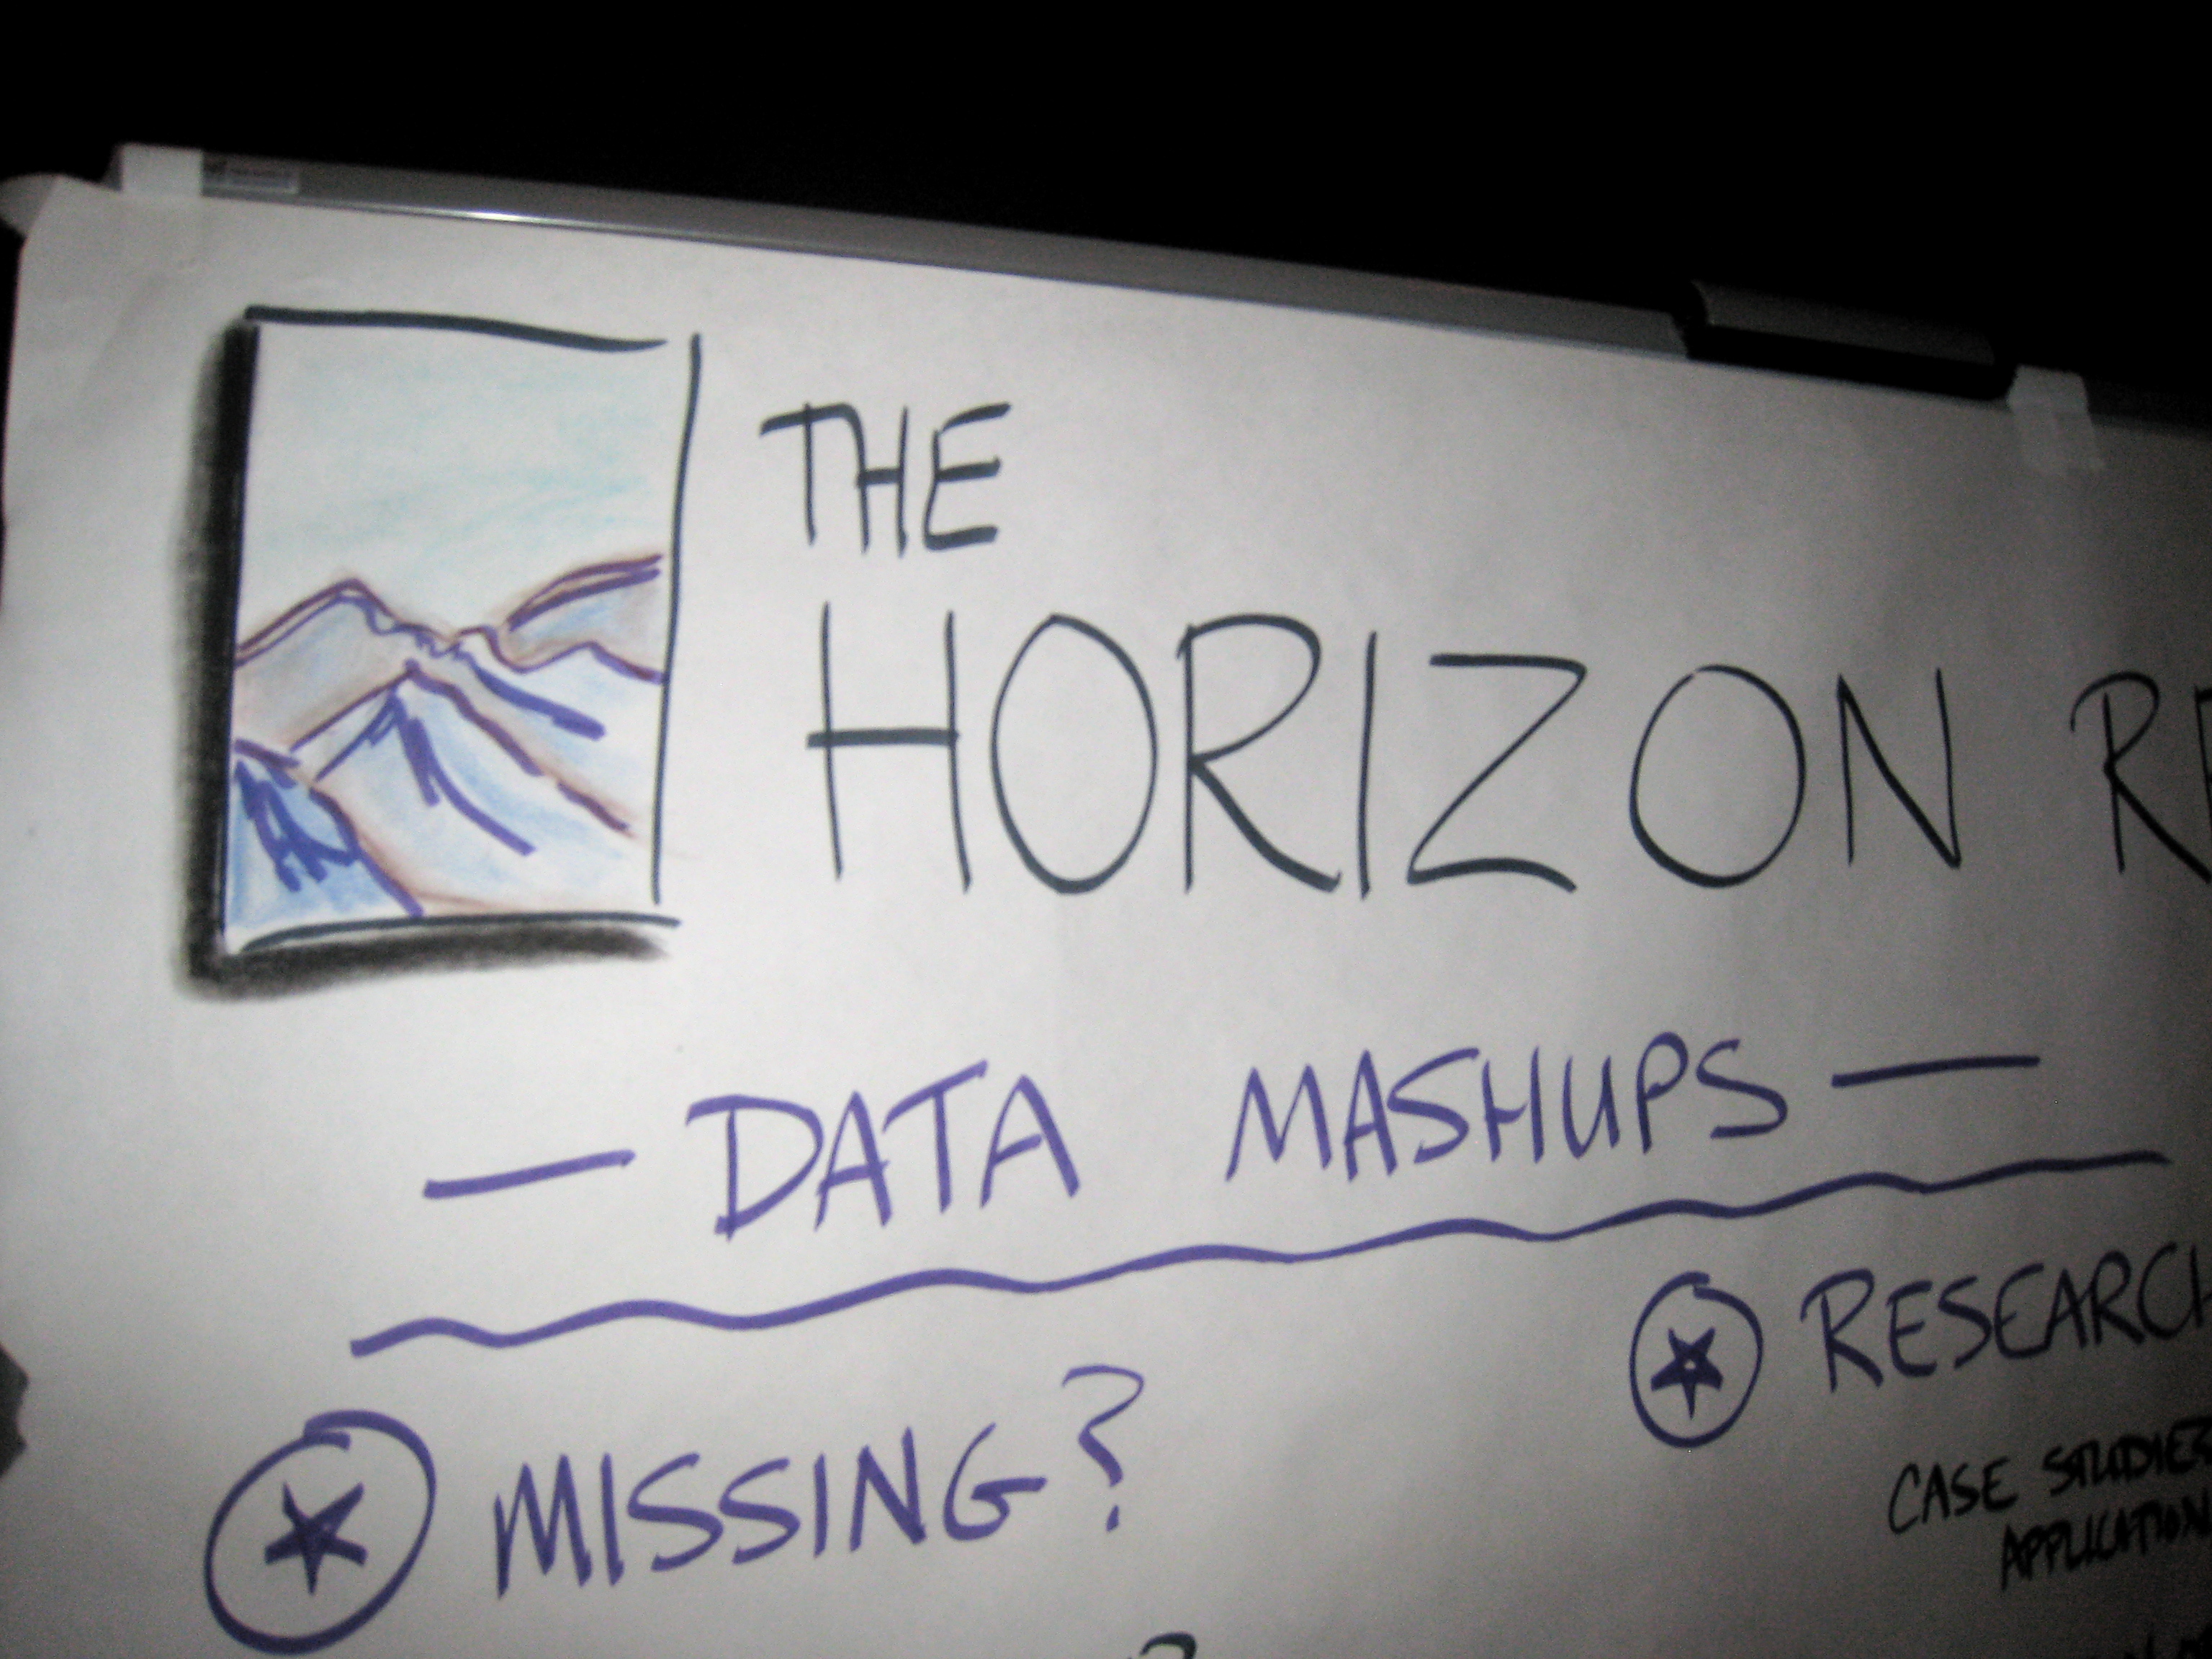
writing, horizon, number, sign, signage, font, art, drawing, text, handwriting, calligraphy, shape, eliannual08